Kidston Island Lighthouse

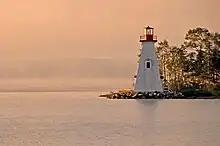
The lighthouse as seen from the mainland.

The Kidston Island Lighthouse is a lighthouse on Kidston Island, located in the Bras d'Or lakes, in Baddeck, Nova Scotia. The original lighthouse on Kidston Island was built in 1875. The present lighthouse was built in 1912 and the two stood side by side for some time. The lighthouse can only be accessed by boat; a ferry operates during the summer months.